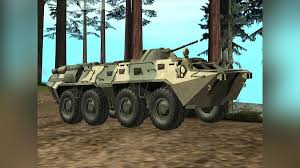
Label: BTR